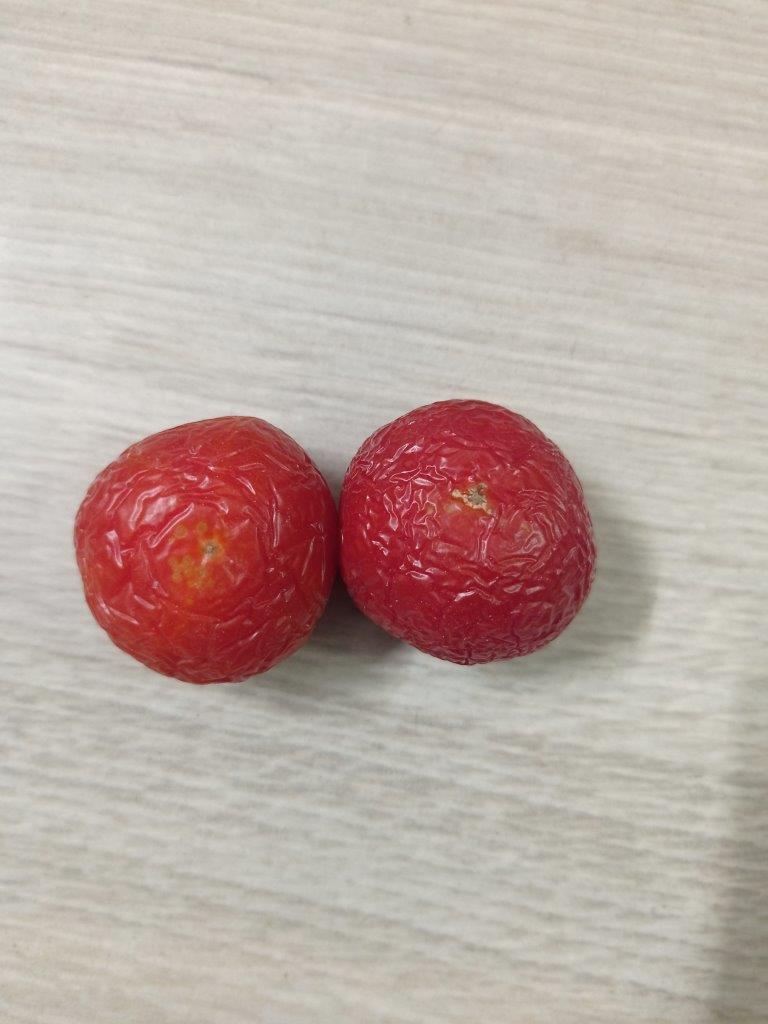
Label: Rotten